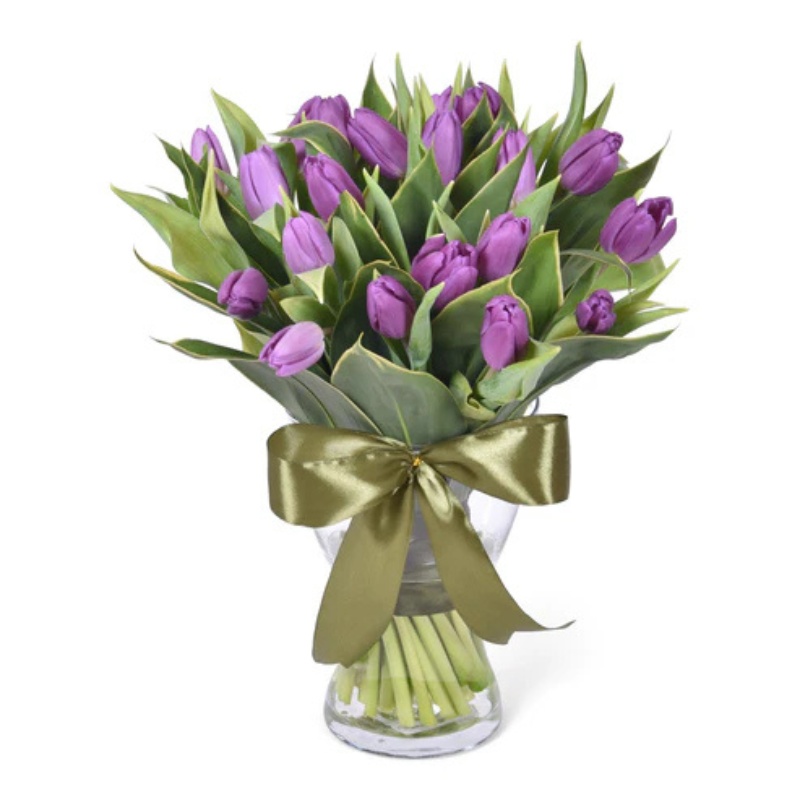
Pastel Dreams Tulip Collection
Surprise your loved ones with our beautiful vase arrangements of imported Tulips! SIZE 35cm (H) x 25cm (L) BLOOMS Purple Tulip (20 Stalks), Green Cordyline PERFECT FOR Romantic Gestures, Tulip Lover, Sending Love COMES WITH Free message card
Brand: The Luxury Florets
Category: Arts & Entertainment > Party & Celebration > Gift Giving > Fresh Cut Flowers > Tulips